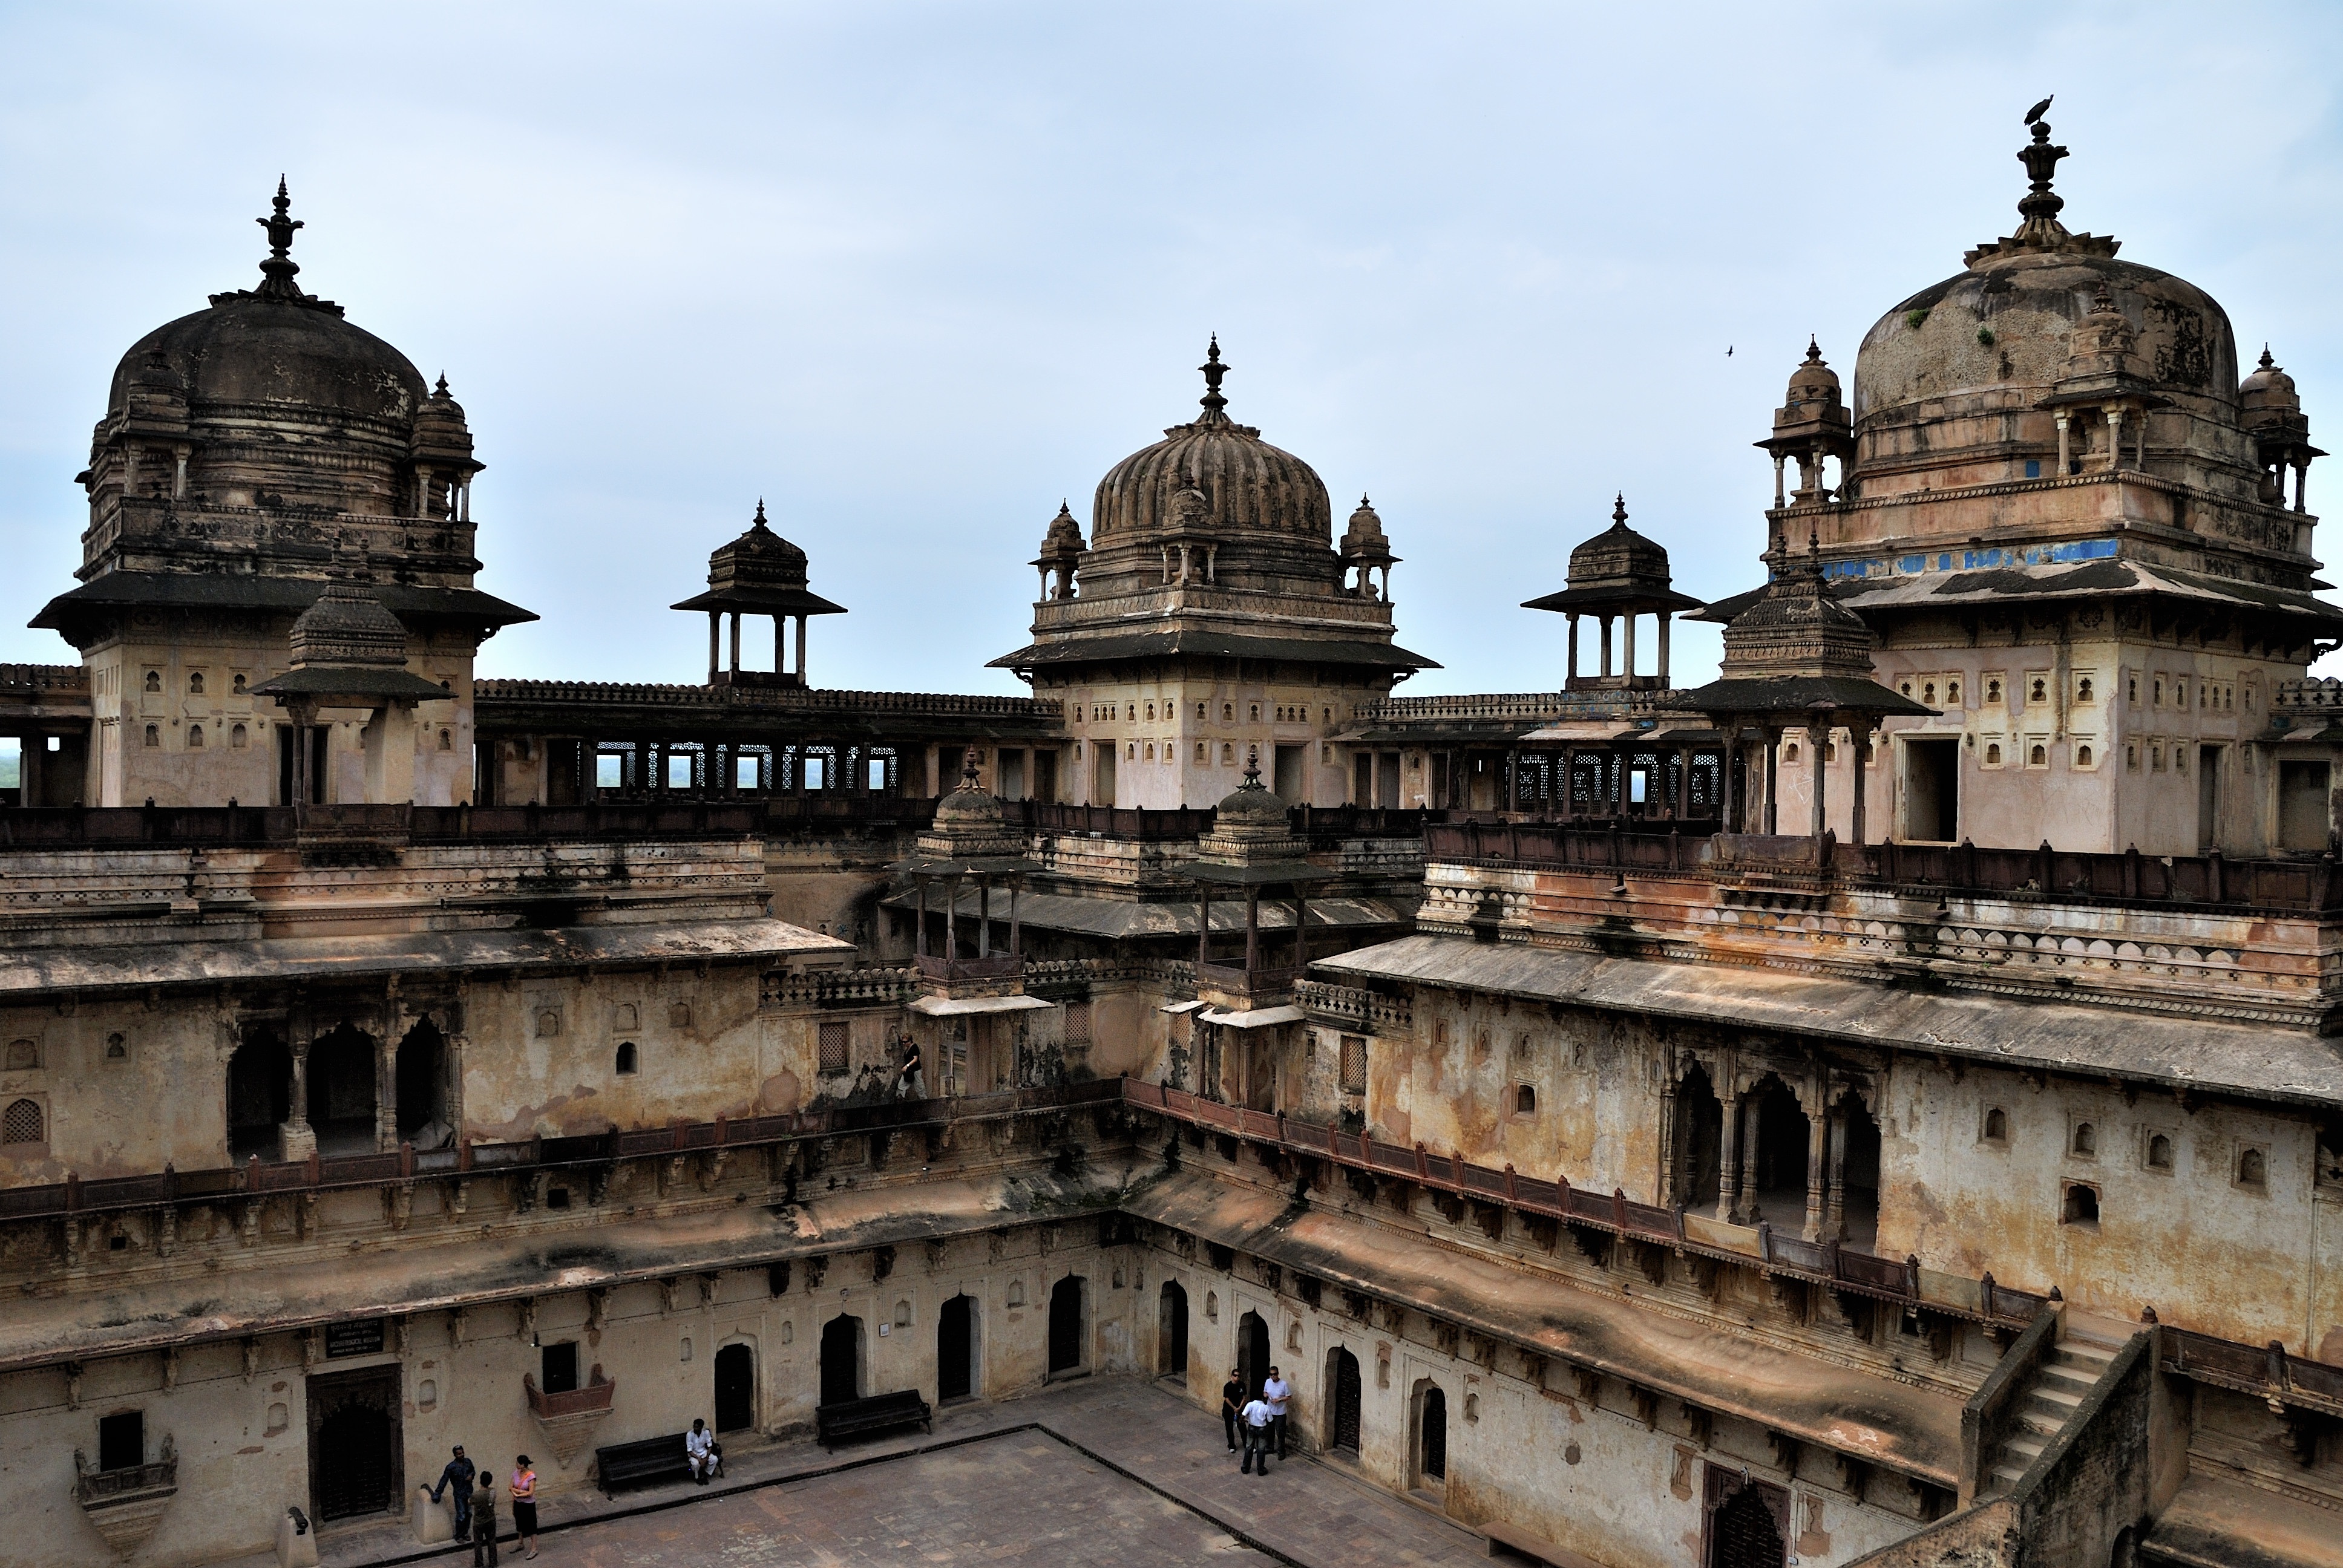
building, palace, travel, asia, landmark, cathedral, place of worship, temple, culture, india, basilica, dome, east, rajasthan, ancient rome, unesco world heritage site, hindu temple, historic site, ancient history, human settlement, ancient roman architecture